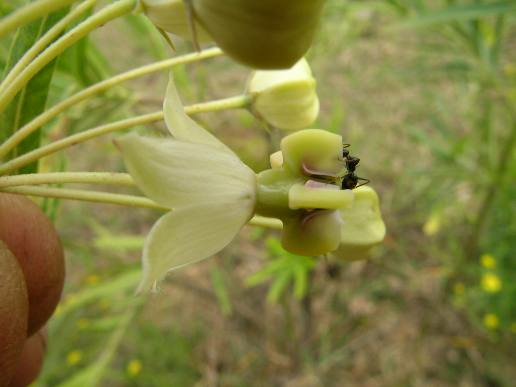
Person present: No